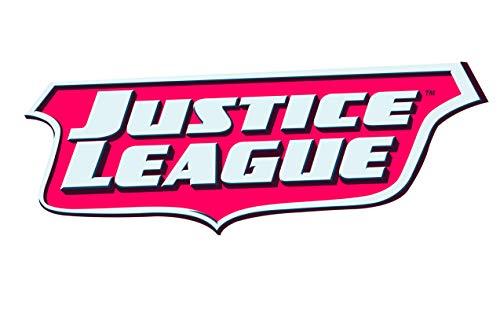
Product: Delta Children Soft Area Rug with Non Slip Backing, DC Comics Justice League
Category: Home & Kitchen | Home Décor | Kids' Room Décor | Rugs
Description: COMPLETE THE ROOM: Pair this Batman rug with any coordinating Batman products from Delta Children.
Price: $31.99